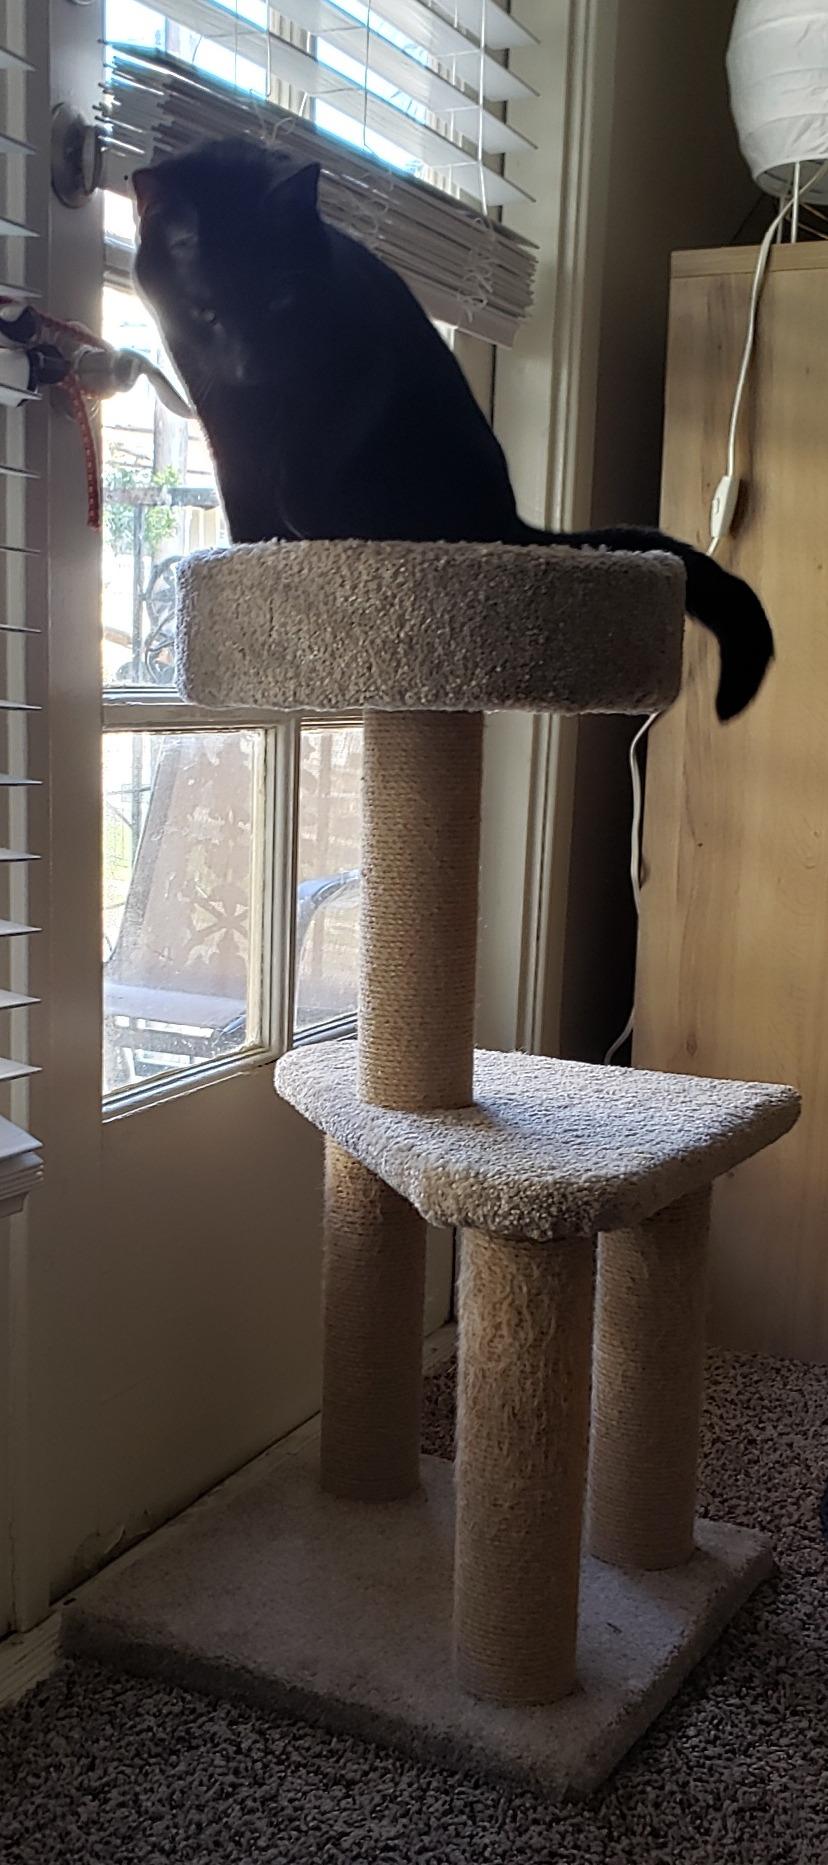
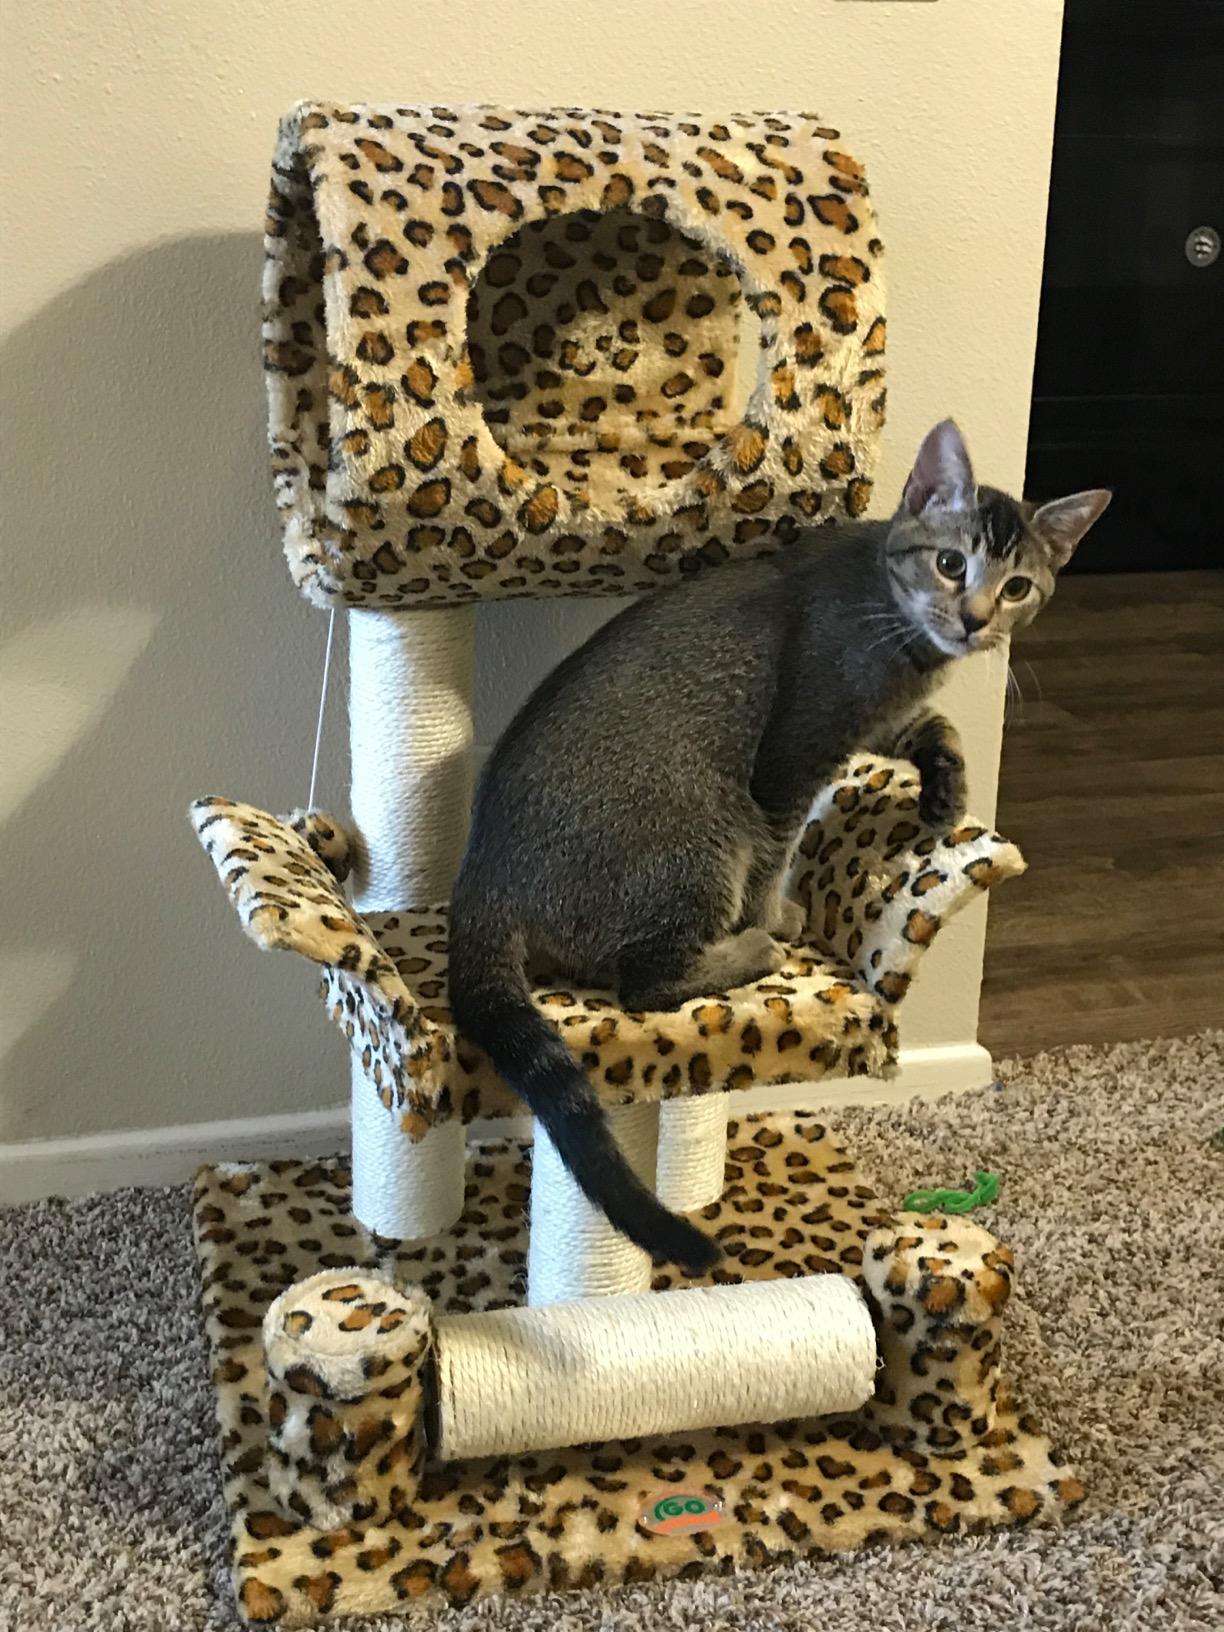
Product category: items_cat tree
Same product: no